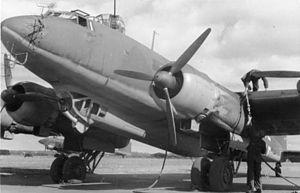
Le Focke-Wulf Fw 200 Condor est un avion de transport allemand de passagers ou de fret en 1938, converti en avion de patrouille maritime pendant la Seconde Guerre mondiale.